Stadler GTW in Greece

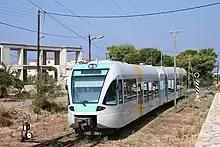
Train 351 from Kalamata to Pyrgos leaving Kalo Nero with a 4500 class trainset in 2007

In 1997, the MAN-2 620 class (formerly 701) and Ganz-Mavag AA.91 class were in service on the standard gauge network, while the metre-gauge 6521, MAN-4 class 6501 and Ganz-Mavag 6451 and 6461 classes were on the metre-gauge network. Although they were successful, they were outdated, so new, high-quality trainsets were required. For the order of the new trainsets, OSE turned to the Stadler-ADtranz-Scaramanga Shipyard consortium, through program agreements. The order included 17 new DMU type railcars for the standard gauge network (560 class) and 12 for the metre gauge network (4500 class).